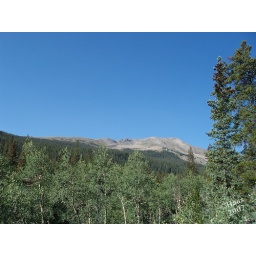
High above the trees over 14000 feet high towers Columbia Mountain, CO.